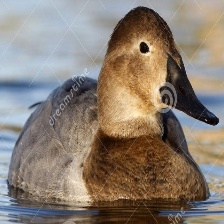
Species: CANVASBACK
Scientific name: AYTHYA VALISINERIA
ImageNet parent category: drake